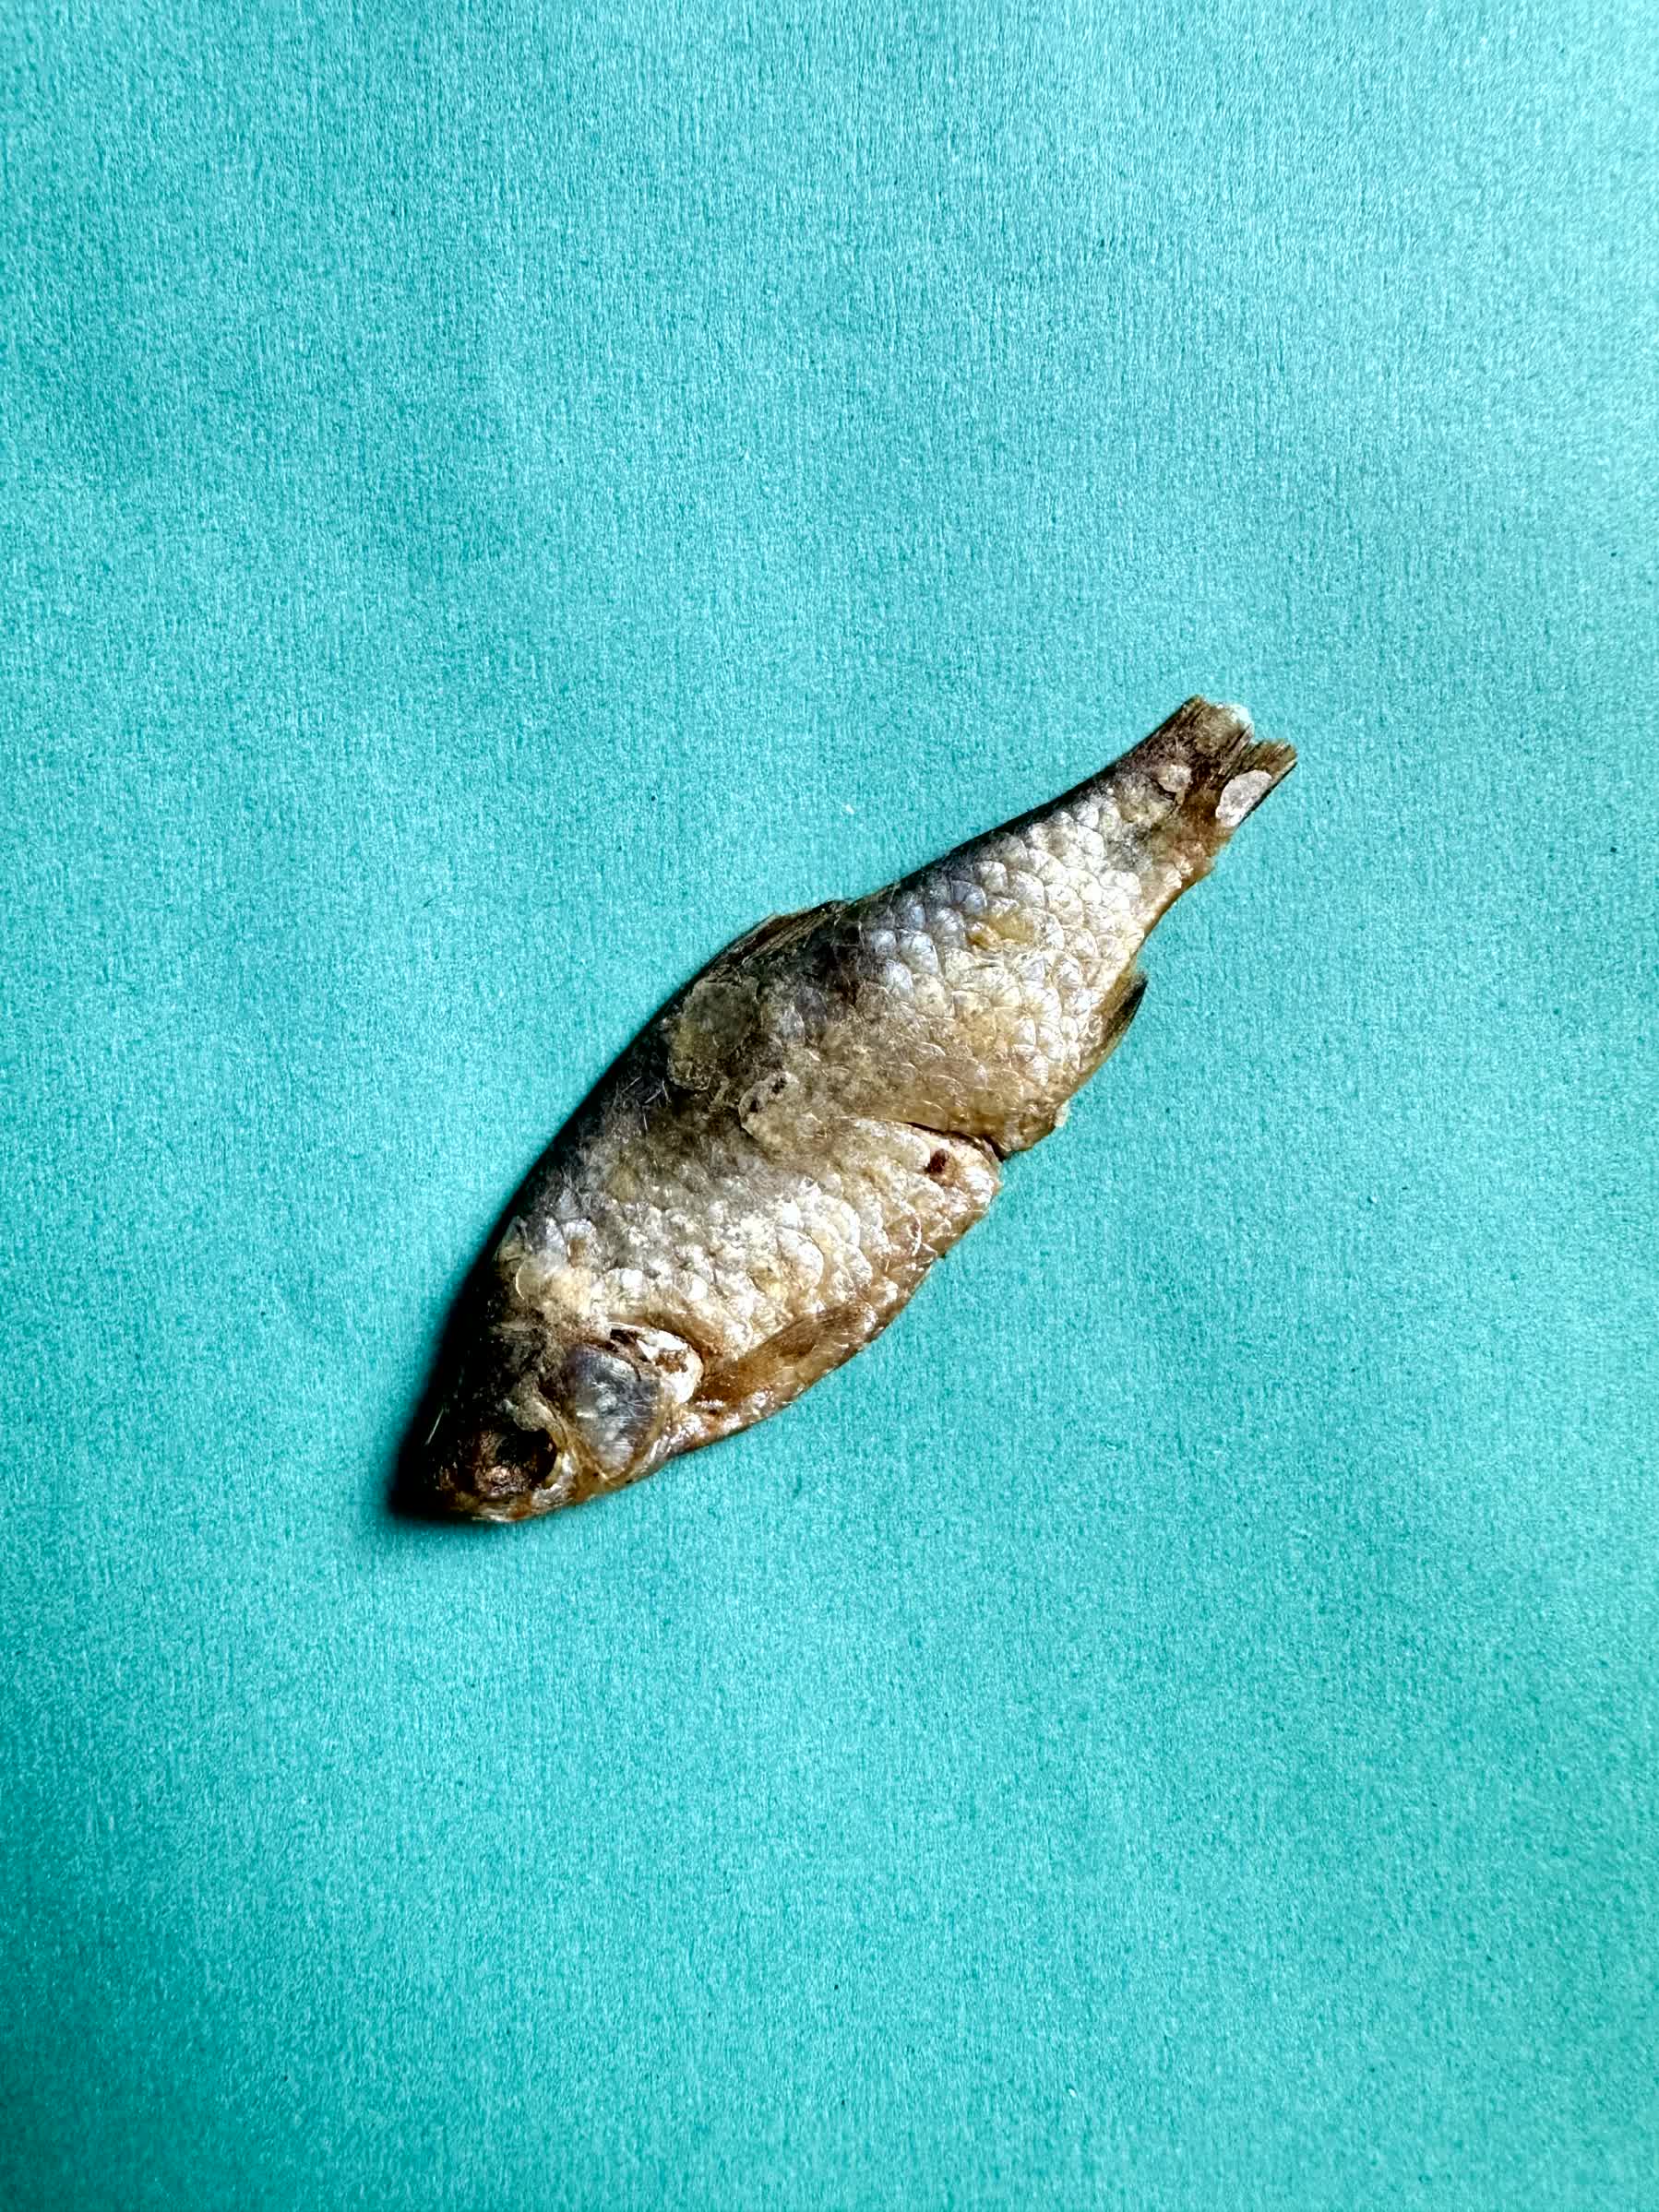
Species: puti chepa